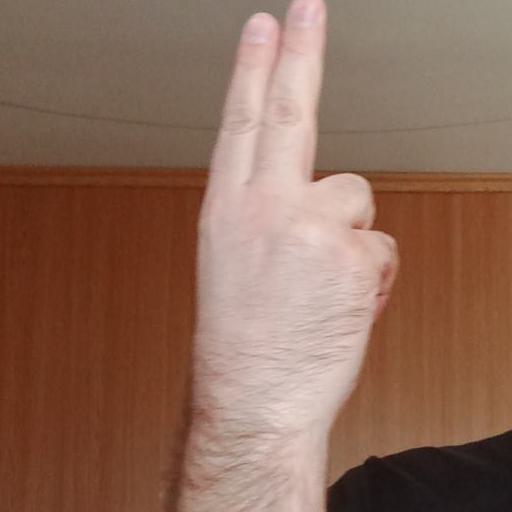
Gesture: two_up_inverted